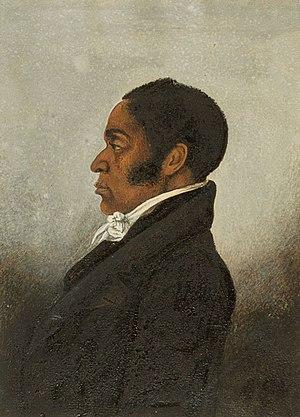
Robert Purvis né le 4 août 1810 à Charleston dans l'État de la Caroline du Sud et mort le 15 avril 1898 à Philadelphie dans l'État de la Pennsylvanie est un Américain connu pour son activité politique d'abolitionniste et qui a lié l'émancipation des Afro-Américains à celle des femmes.
Le mouvement américain des droits civiques désigne les diverses luttes et manifestations menées par des citoyens américains, majoritairement des Afro-Américains et par des Blancs antiracistes pour que soient appliqués les droits constitutionnels des Afro-Américains garantis par plusieurs amendements au lendemain de la Guerre de Sécession : le Treizième amendement de la Constitution des États-Unis du 6 décembre 1865 abolissant l'esclavage, le Quatorzième amendement de la Constitution des États-Unis de 1868, accordant la citoyenneté à toute personne née ou naturalisée aux États-Unis et interdisant toute restriction à ce droit, et le Quinzième amendement de la Constitution des États-Unis, de 1870, garantissant le droit de vote à tous les citoyens des États-Unis. Applications qui furent entravées dans les états du sud, par les lois Jim Crow, et par les divers règlements légalisant différents formes de ségrégation raciale. De façon plus générale le mouvement visaient l'abolition de toutes les formes de discrimination raciale entravant l'exercice du droit de vote, l'accès à l'éducation, à l'emploi et au logement sur l'ensemble des différents États constituant les États-Unis d'Amérique.